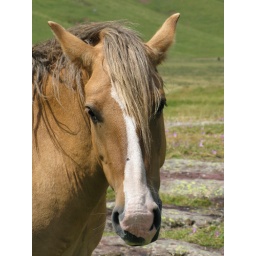
All the whinter, this horses are free in the mountains